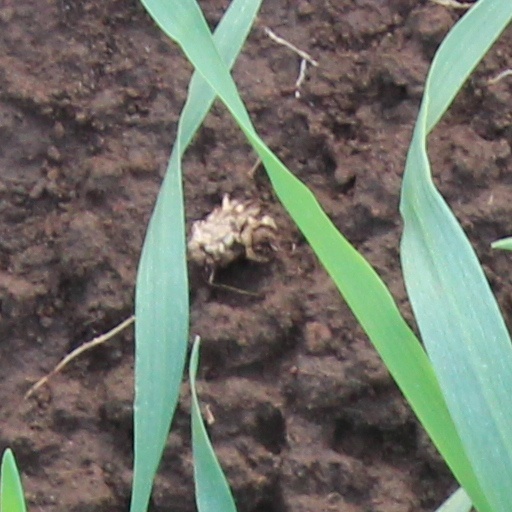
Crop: wheat